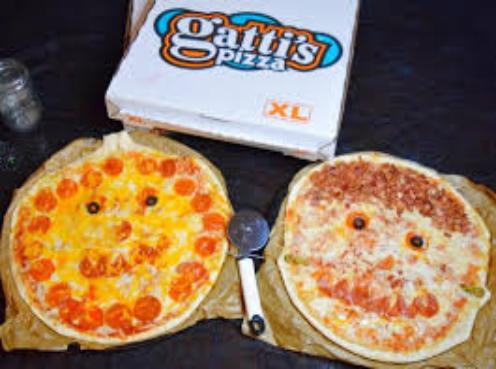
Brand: Gatti's Pizza
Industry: Food